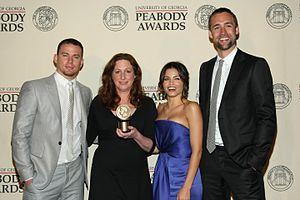
Magic Mike est une comédie dramatique américaine de Steven Soderbergh sortie en 2012. Le film se déroule dans le milieu du striptease masculin et s'inspire de l’expérience personnelle de l’acteur Channing Tatum.